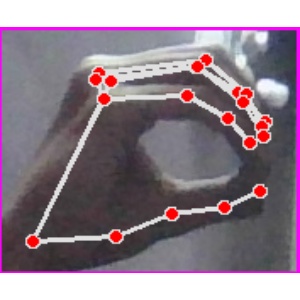
अक्षर: ठ